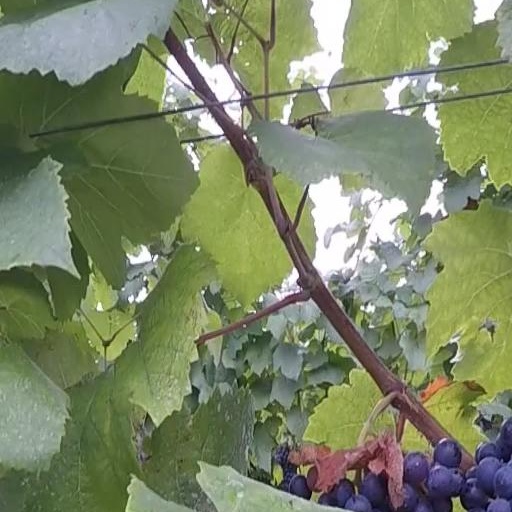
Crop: grape